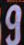
Number: 9